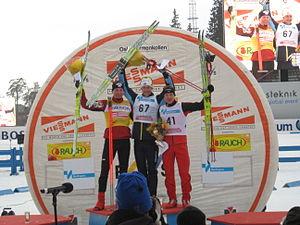
Remo Fischer, né le 13 août 1981 à Bäretswil, est un fondeur suisse. Il est monté une fois sur le podium dans une épreuve individuelle de Coupe du monde et a remporté une épreuve par équipes.